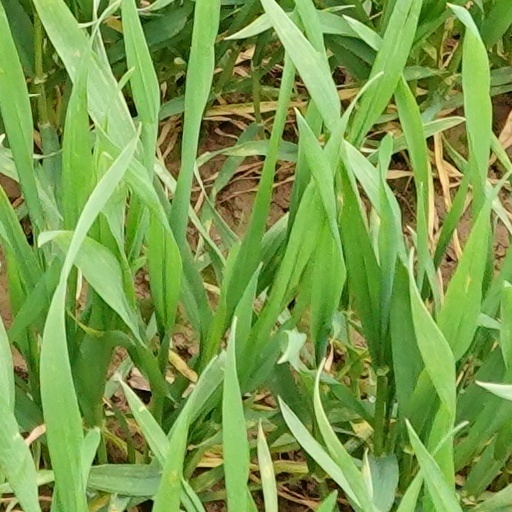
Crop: wheat